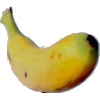
Label: Banana Lady Finger 1